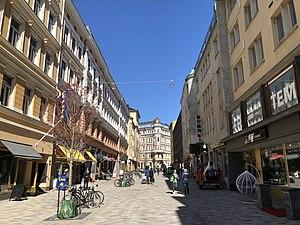
Iso Roobertinkatu, est une rue du quartier de Punavuori au centre d'Helsinki en Finlande.